Apple Scanner

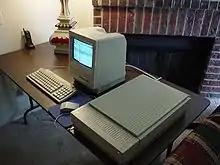
Apple Scanner attached to a Macintosh SE

The Apple Scanner was a flatbed image scanner released by Apple Computer in August 1988. It was Apple's first scanner, capable scanning A4 (8.5 in × 14.0 in) paper at a bit depth of 4 bits (16 levels of grey) at a maximum resolution of 300 dpi.